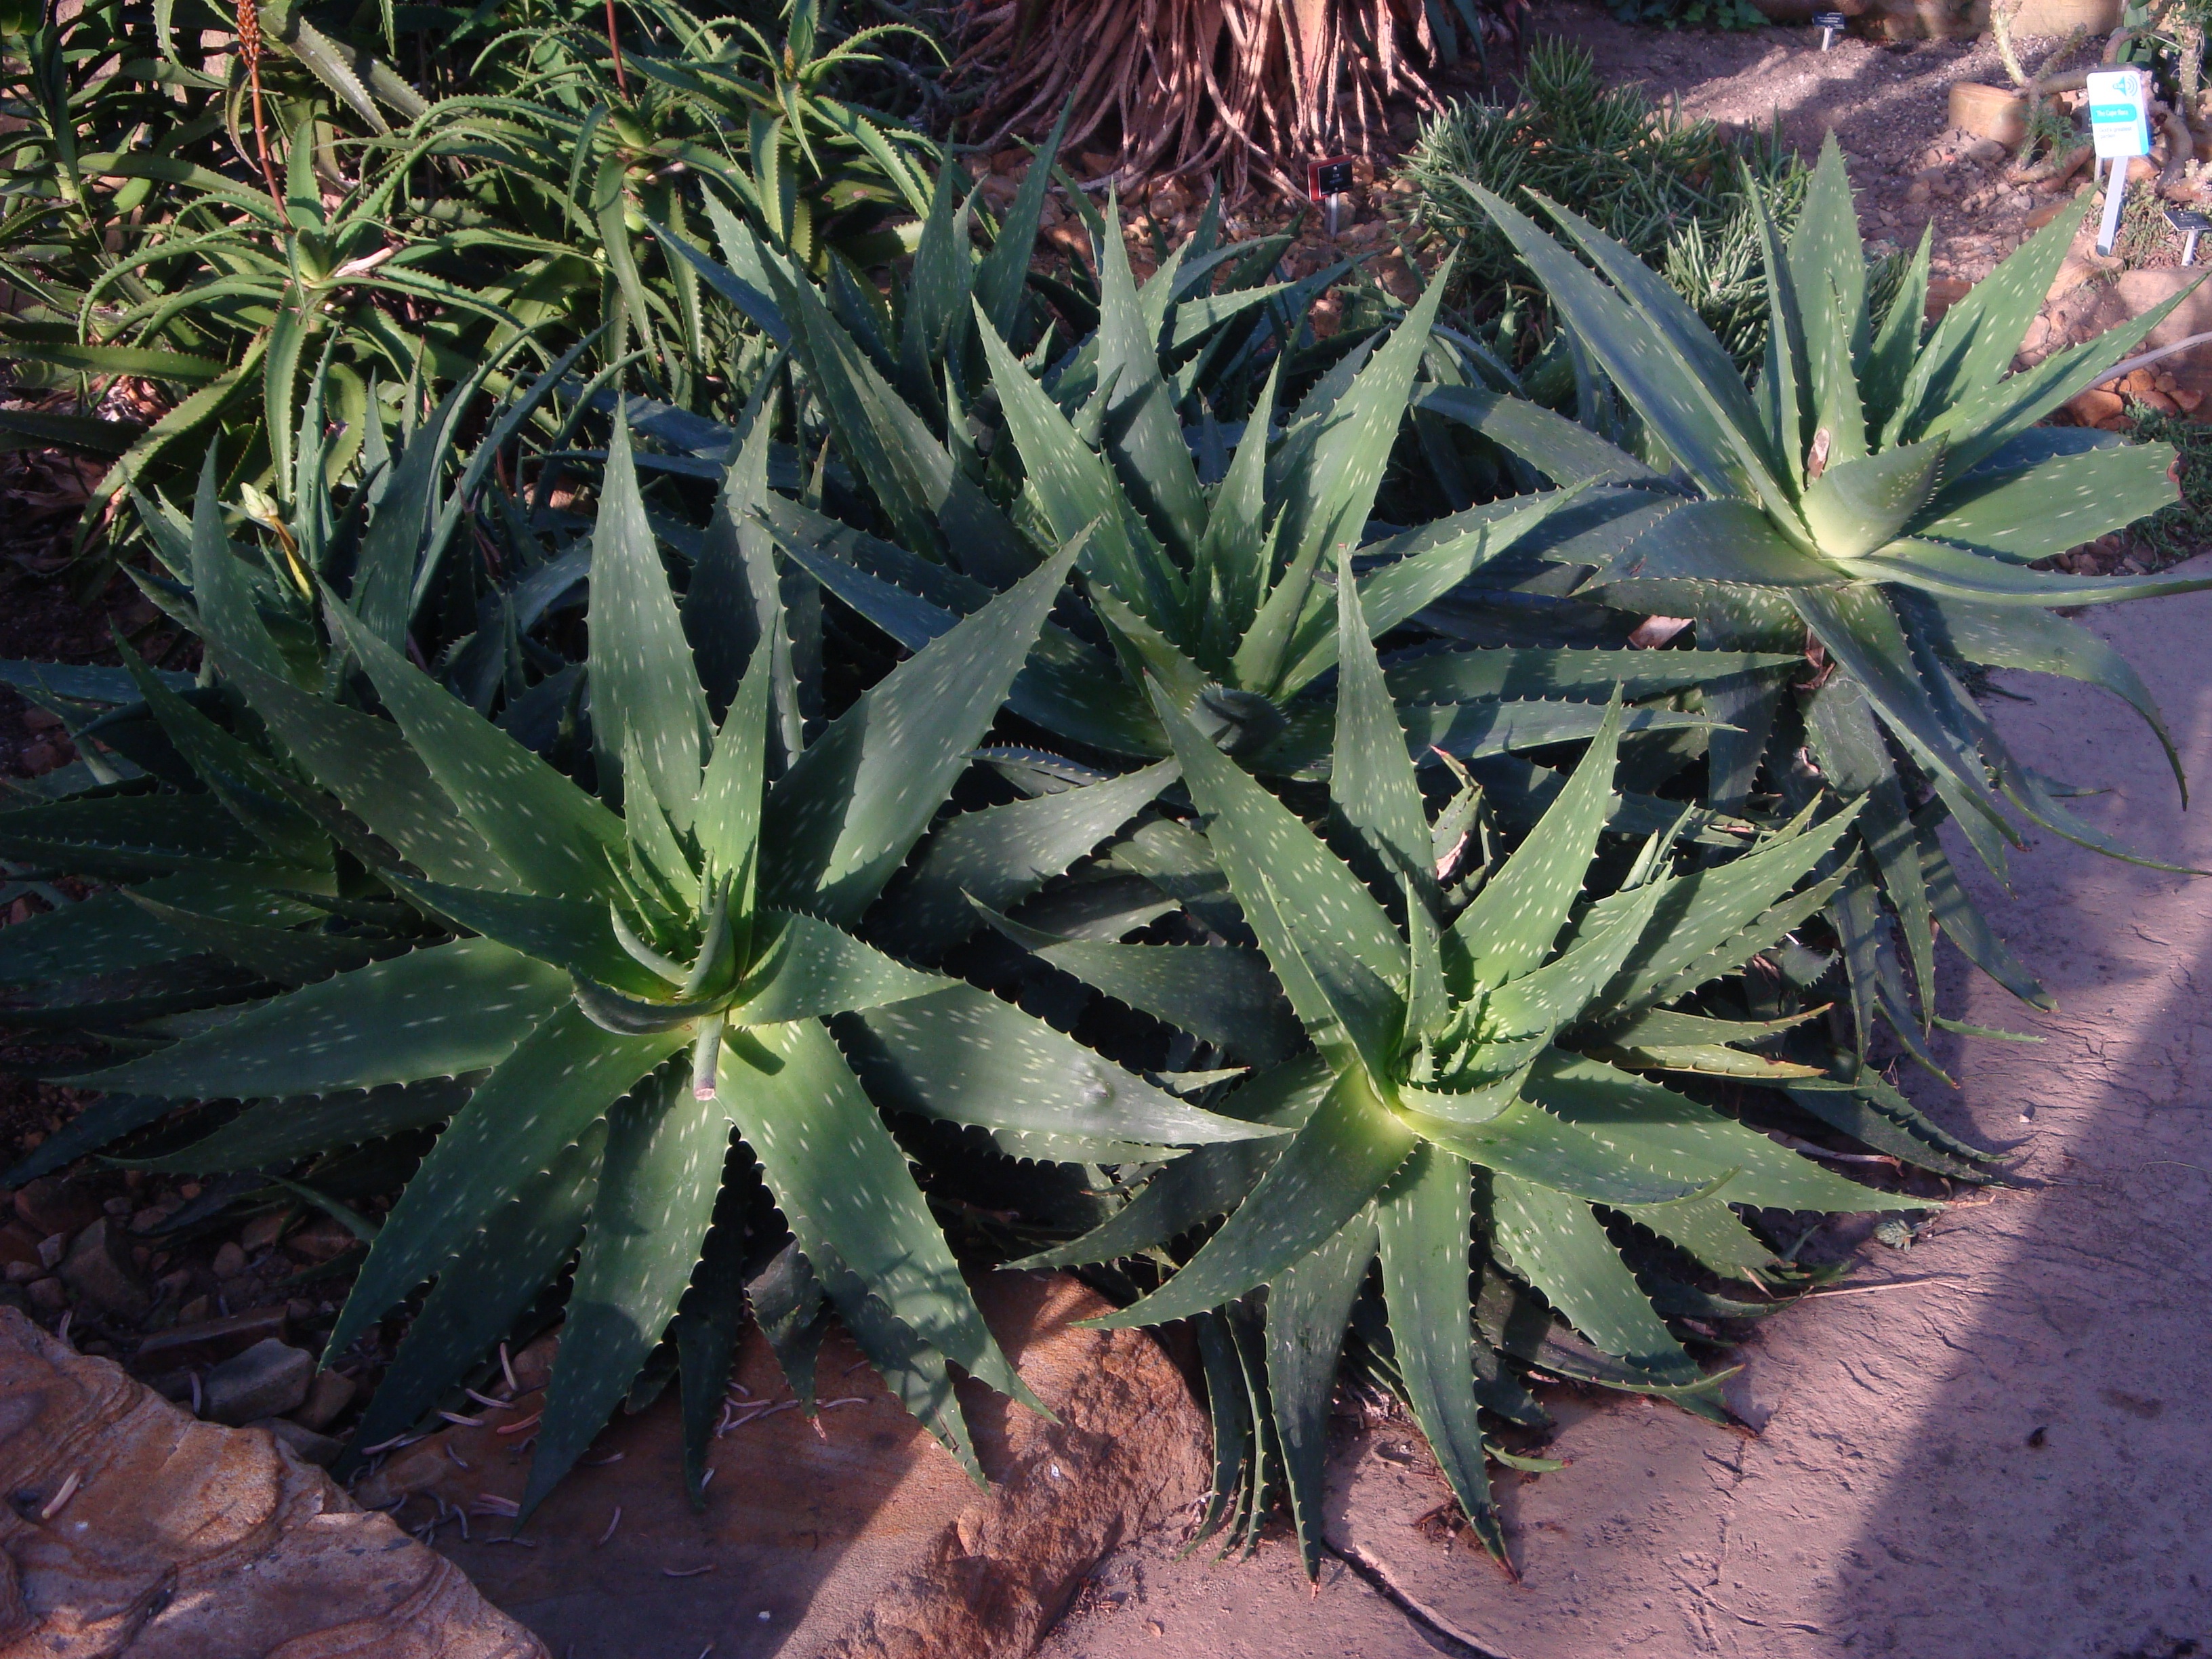
plant, flower, botany, shadows, aloe, botanical garden, edinburgh, flowering plant, land plant